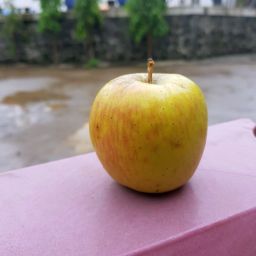
Fruit: Apple
Quality: Good